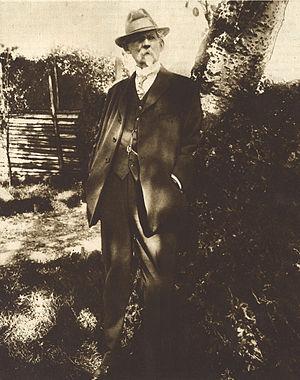
Gustaf Rydberg, né le 13 septembre 1835 à Malmö, mort le 11 octobre 1933 dans la même ville, est un artiste peintre suédois de paysages.